Application for employment

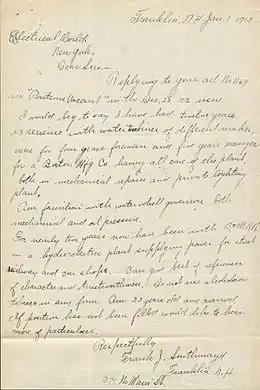
A job application letter dated January 1, 1913

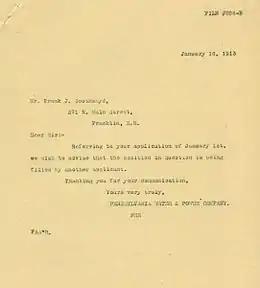
Rejection letter dated January 16, 1913

From the employer's perspective, the application serves a number of purposes. These vary depending on the nature of the job and the preferences of the person responsible for hiring, as "each organization should have an application form that reflects its own environment". At a minimum, an application usually requires the applicant to provide information sufficient to demonstrate that they are legally permitted to be employed. The typical application also requires the applicant to provide information regarding relevant skills, education, and experience (previous employment or volunteer work). The application itself is a minor test of the applicant's literacy, penmanship, and communication skills. A careless job applicant might disqualify themselves with a poorly filled-out application.